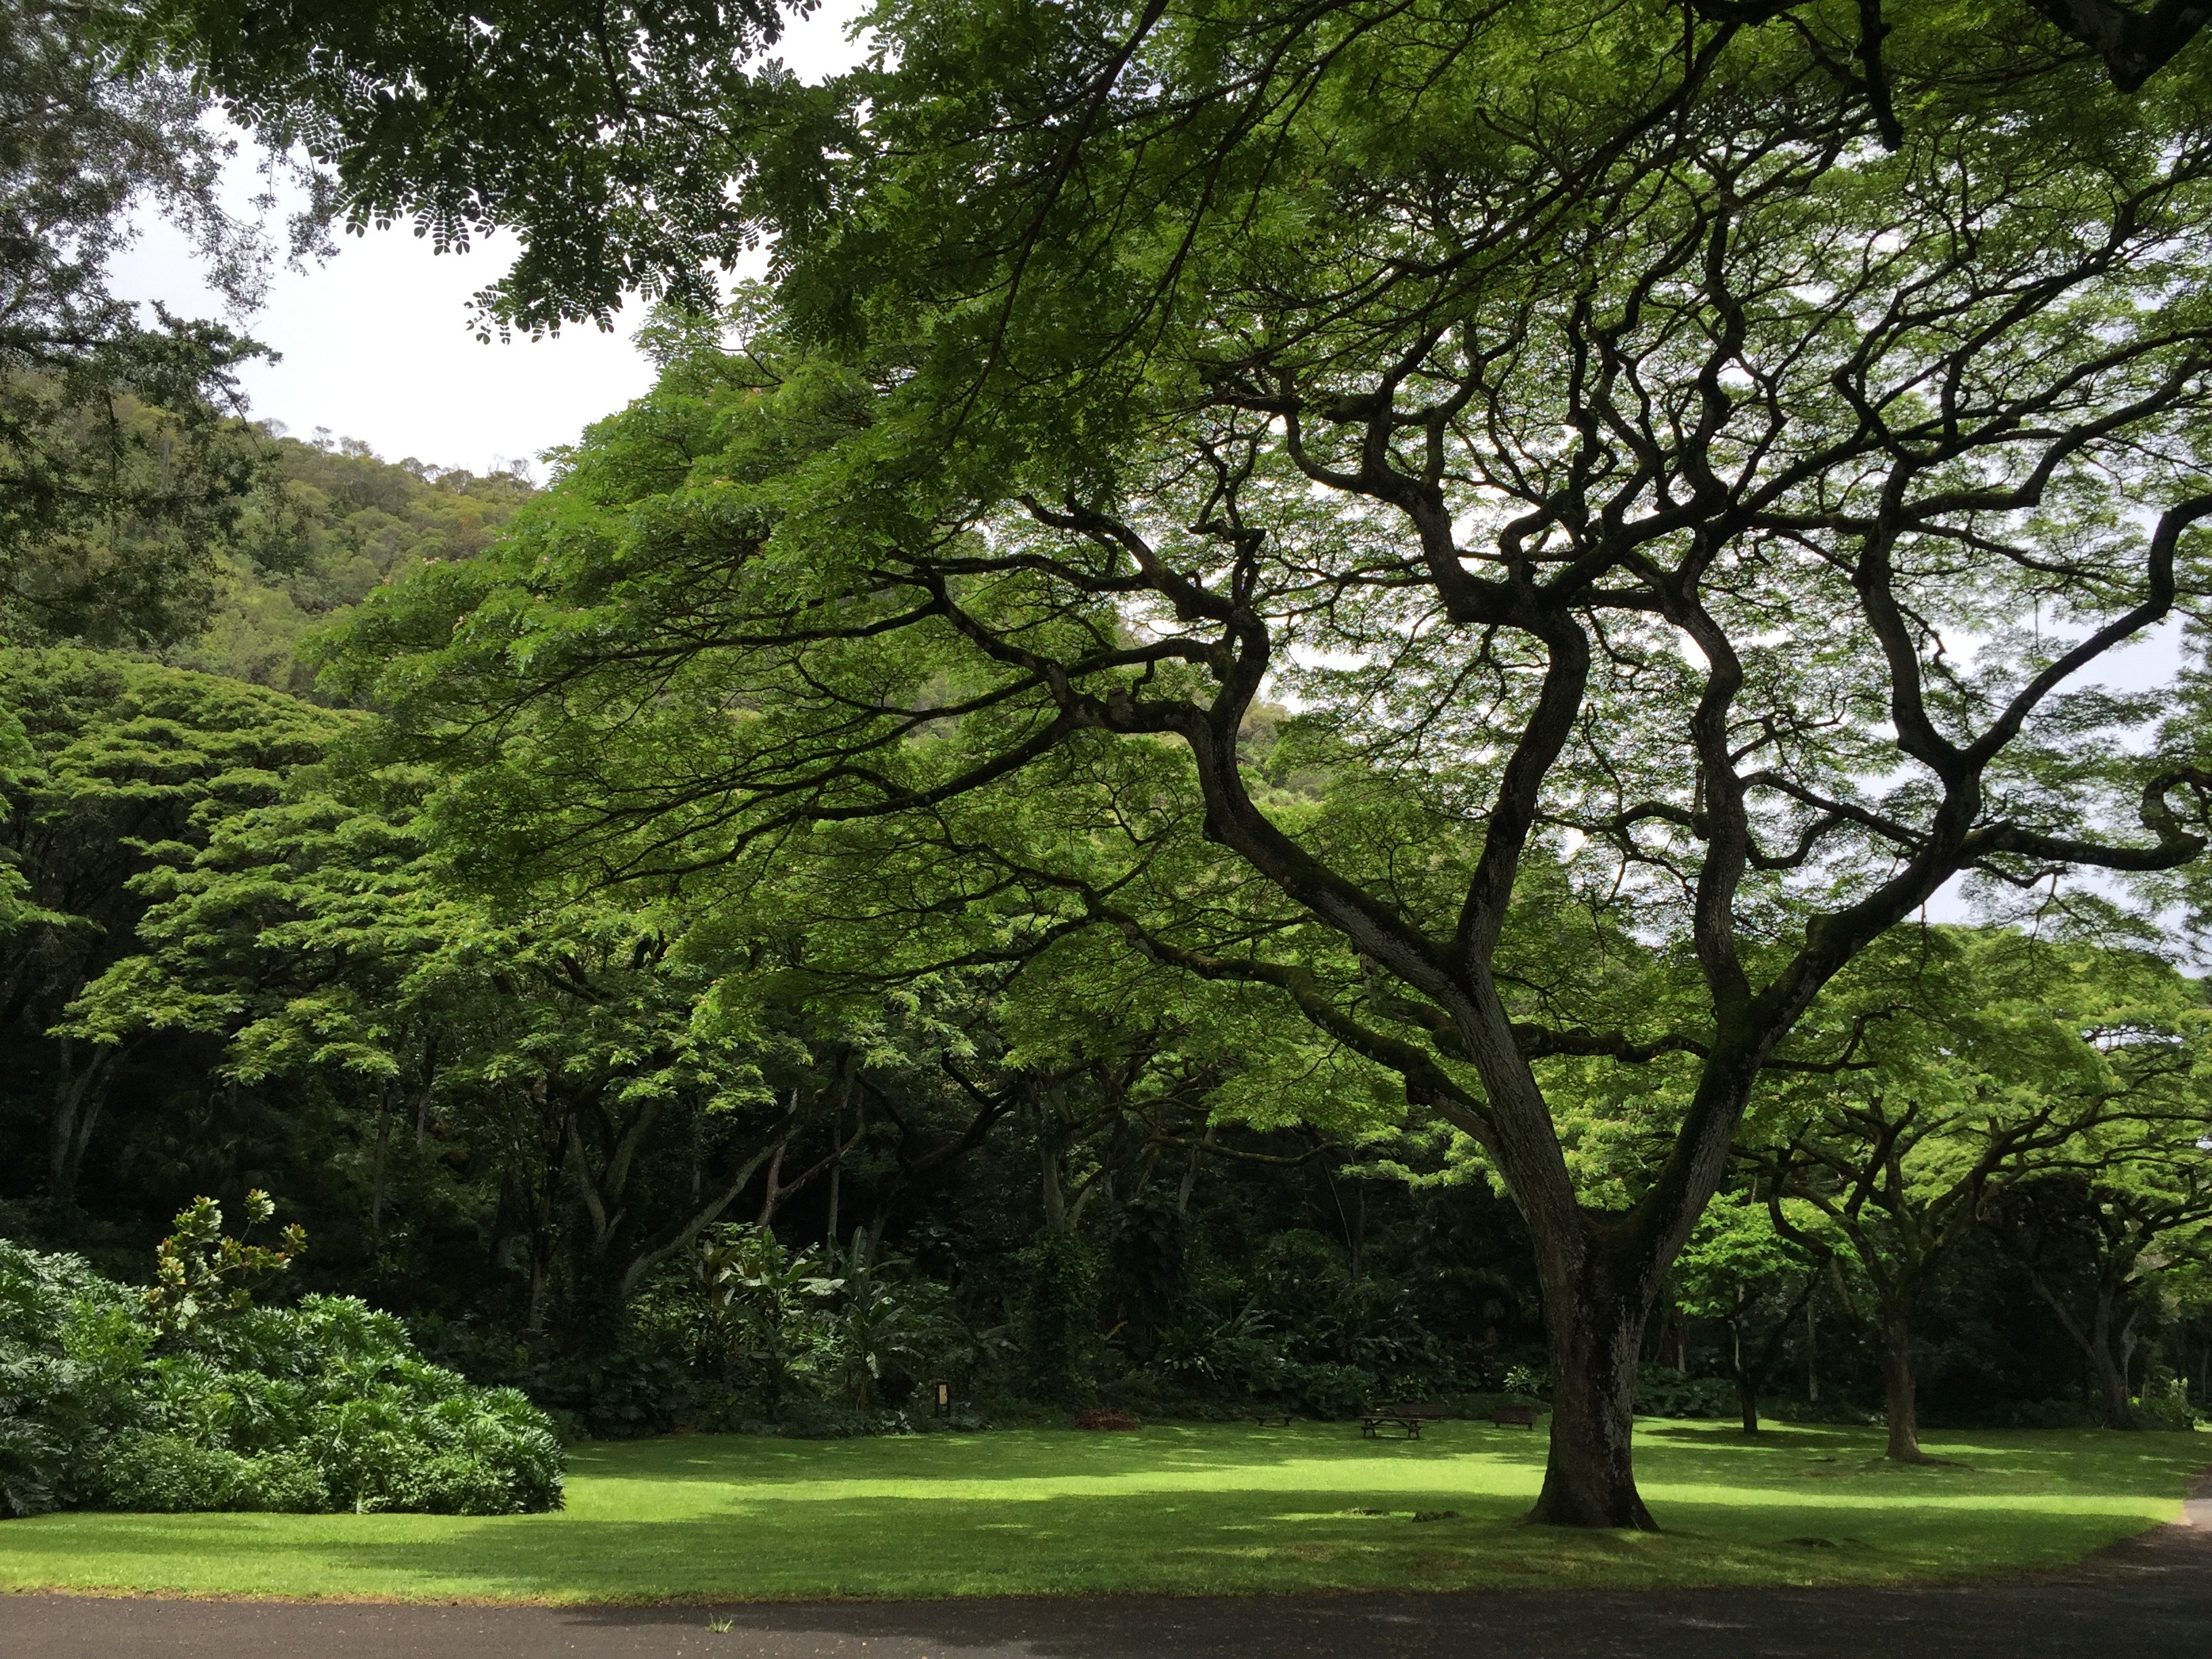
tree, water, nature, forest, grass, plant, lawn, leaf, flower, summer, vacation, foliage, green, jungle, paradise, tropical, park, botany, hawaii, garden, botanical garden, woodland, rural area, woody plant